Wharf of the Caravels

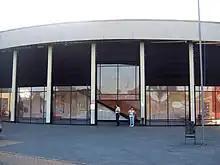
Entrance to the Interpretive Center.

The interpretive center contains an exhibit about 15th century society and exhibits related to Columbus's voyage of discovery including replicas of maps, arms, and treaties such as the Tratado de Tordesillas and the Treaty of Alcáçovas. The upper part of the building holds an exhibit of Pre-Columbian art. One of the featured exhibits is an Audio-visual production about half an hour in length, told from the point of view of the sailors who made the voyage.